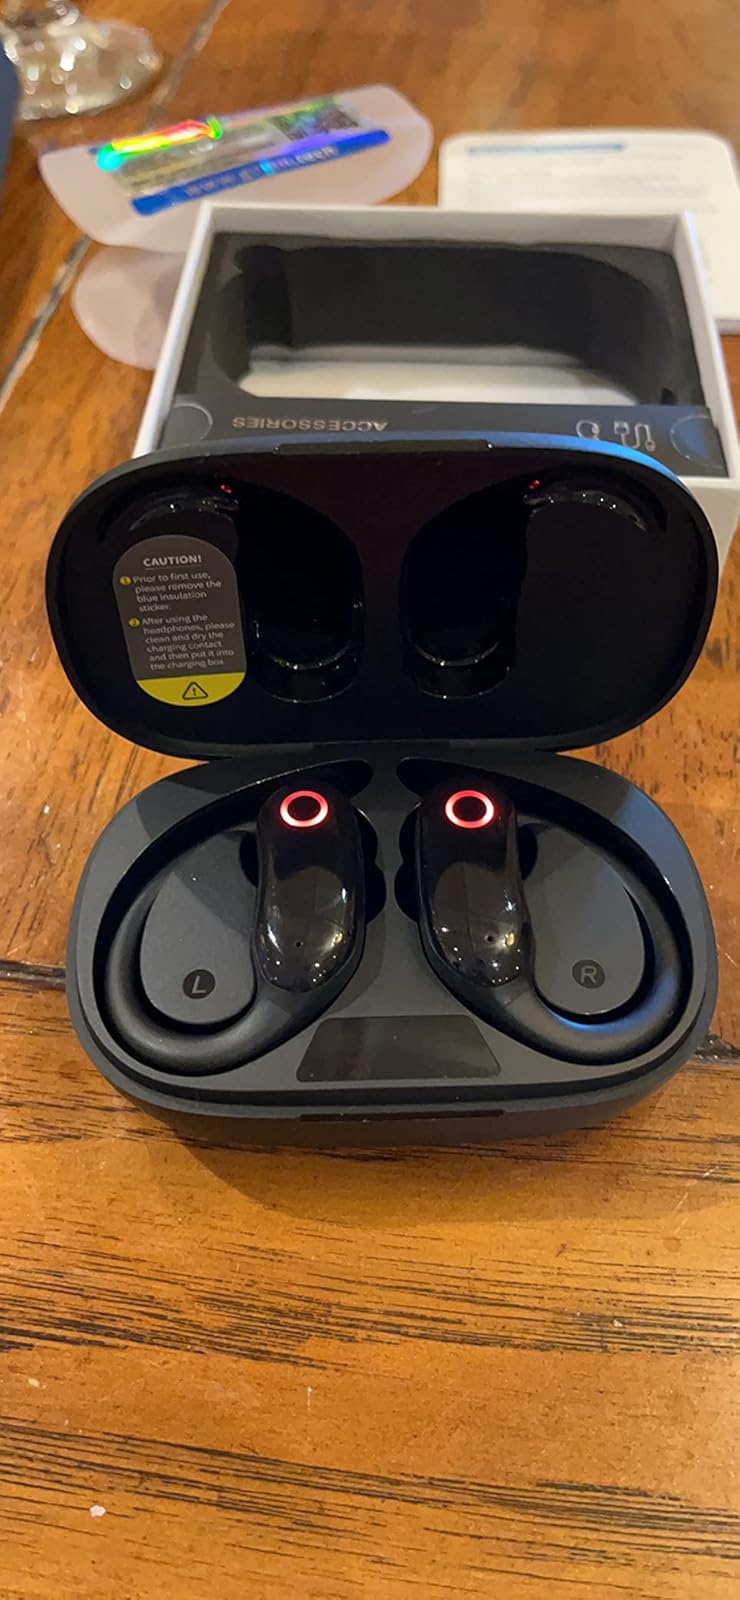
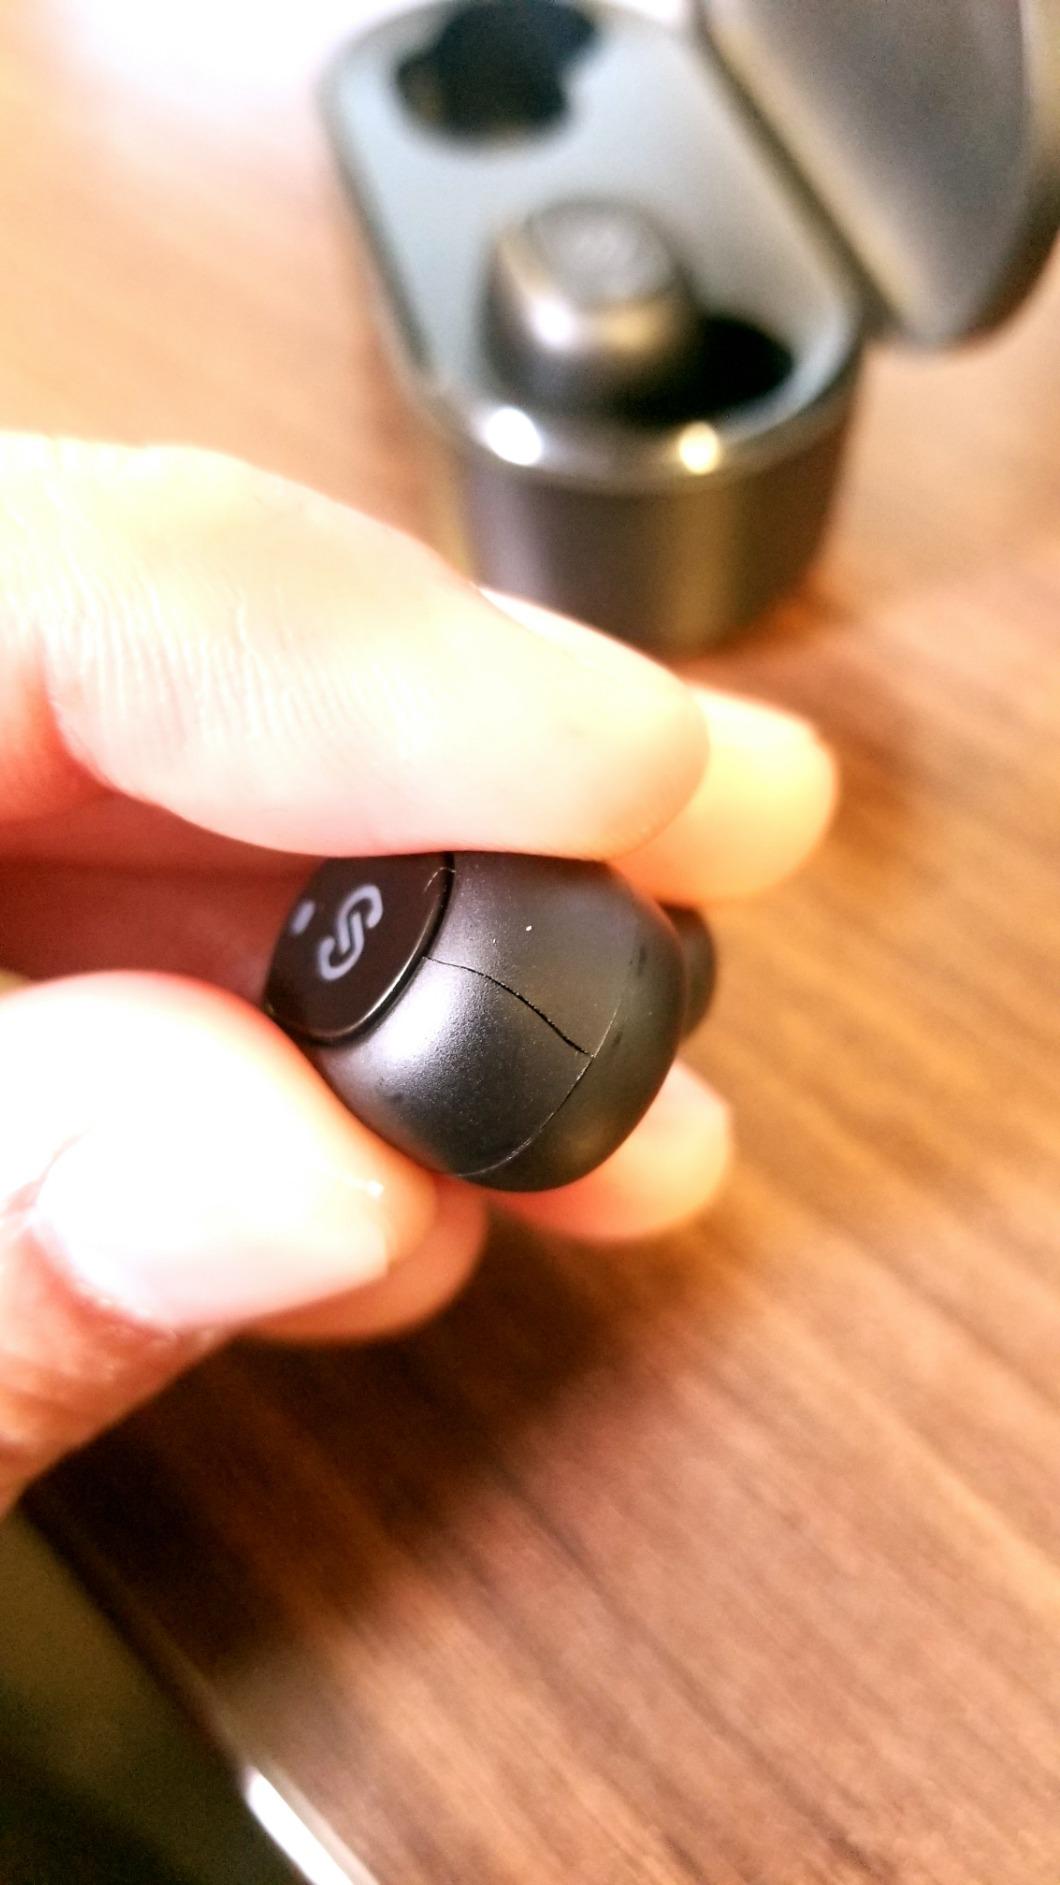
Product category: earbuds
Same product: no